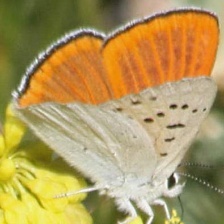
Species: COPPER TAIL